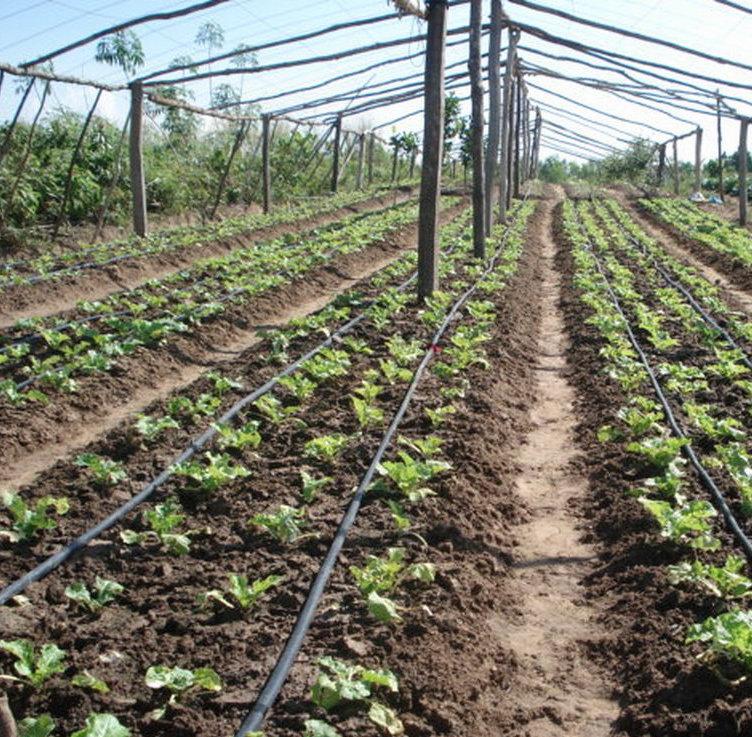
Hii inaonyesha mfumo wa umwagiliaji kwa matone katika chumba cha kijani au eneo la kilimo linalofunikwa. Mistari ya mimea inavyoshughulikiwa kwa mtandao wa mabomba ama mfereji inayosafirisha maji moja kwa moja hadi kwenye mizizi ya kila mmea. Njia hii ni enye ufanisi mkubwa kwani inapunguza upotevu wa maji na kuhakikisha mimea inapokea unyevu wa kutosha kwa wakati wote.